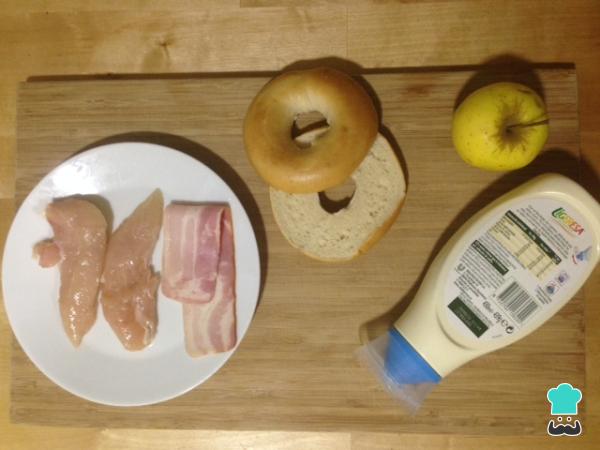
Reunimos todos los ingredientes para elaborar el bagel de pollo.